Phil Parsons Racing

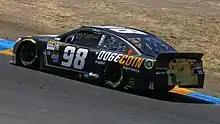
Josh Wise in the No. 98 at Sonoma Raceway in 2014

For 2012, McDowell returned to the team, renamed Phil Parsons Racing. The team also merged with Whitney Motorsports and partnered with entertainment icon Mike Curb. The team ran Fords with Roush Yates Engines and used the number 98 to honor the memory of Benny Parsons. Phil Parsons Racing planned to run the first 5 races in their entirety with the hope of cracking the top 35. The 98 raced their way into the Daytona 500, with sponsorship from Curb Records and Christian radio station KLOVE. McDowell finished 30th after starting 11th in the 2012 Daytona 500. McDowell ran all but six races during the season, failing to qualify for three of them.